Aubrey Joseph

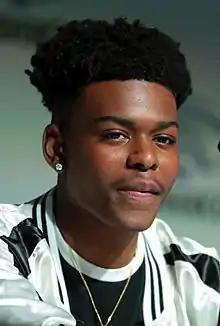
Aubrey Joseph at WonderCon 2018

Aubrey Omari Joseph (born November 26, 1997) is an American actor best known for his role as Tyrone Johnson / Cloak in Freeform's "Cloak & Dagger".